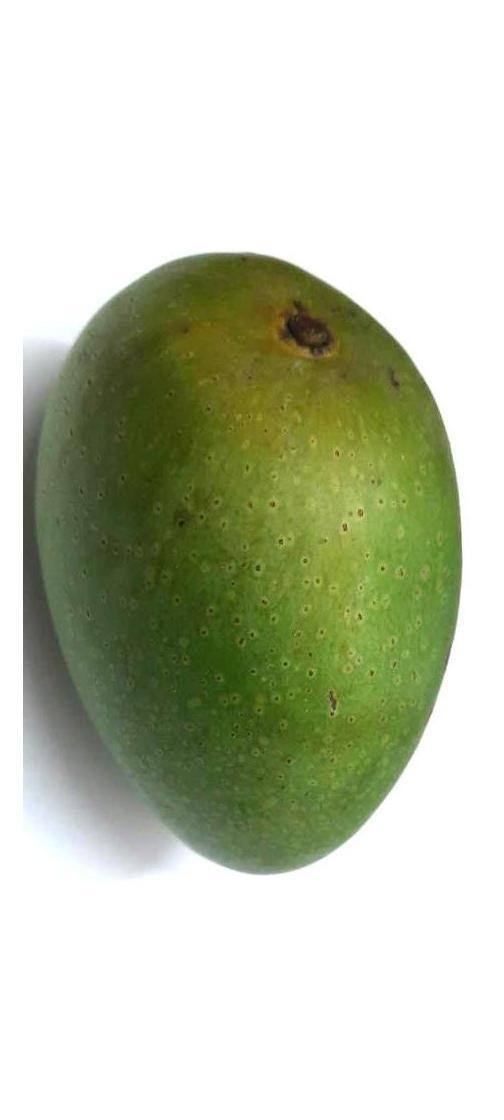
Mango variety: Ashshina Zhinuk